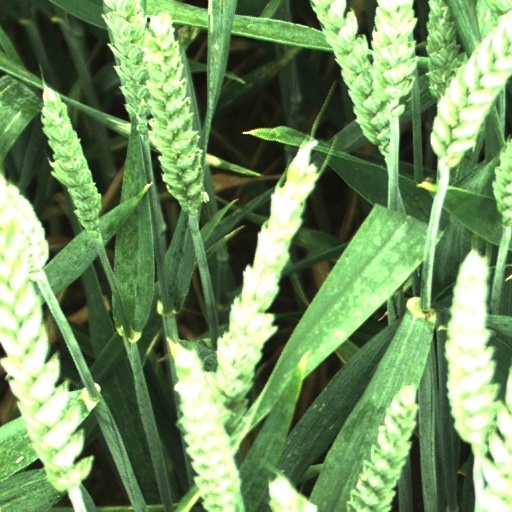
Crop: wheat